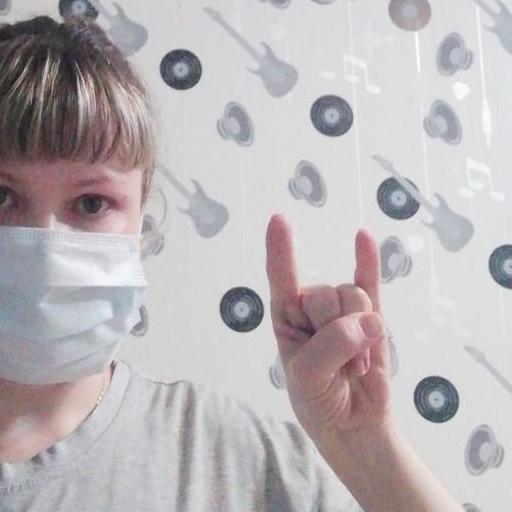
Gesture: rock